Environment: real
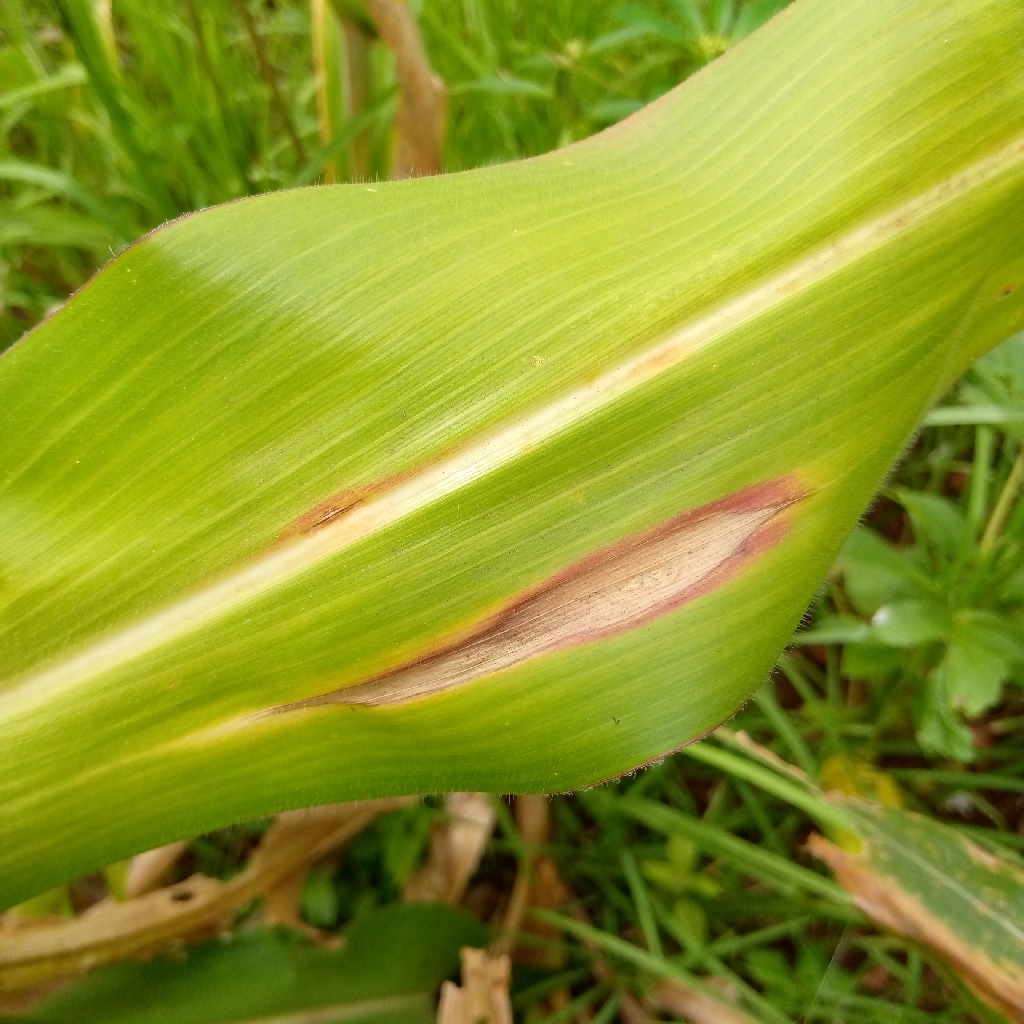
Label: northern_corn_leaf_blight